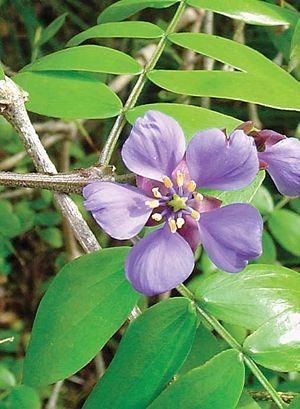
Guaiacum sanctum est une espèce d'arbre de la famille des Zygophyllaceae. C'est un des bois de fer. Cette espèce est originaire des forêts tropicales d'Amérique centrale.